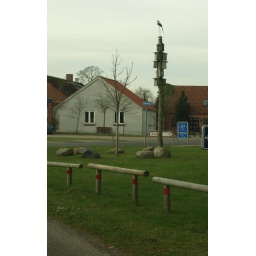
this pole is placed in an alternativ kind of town. home to a meditation center.